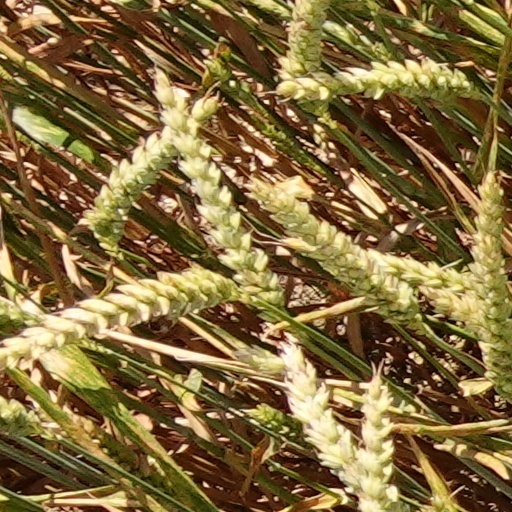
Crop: wheat